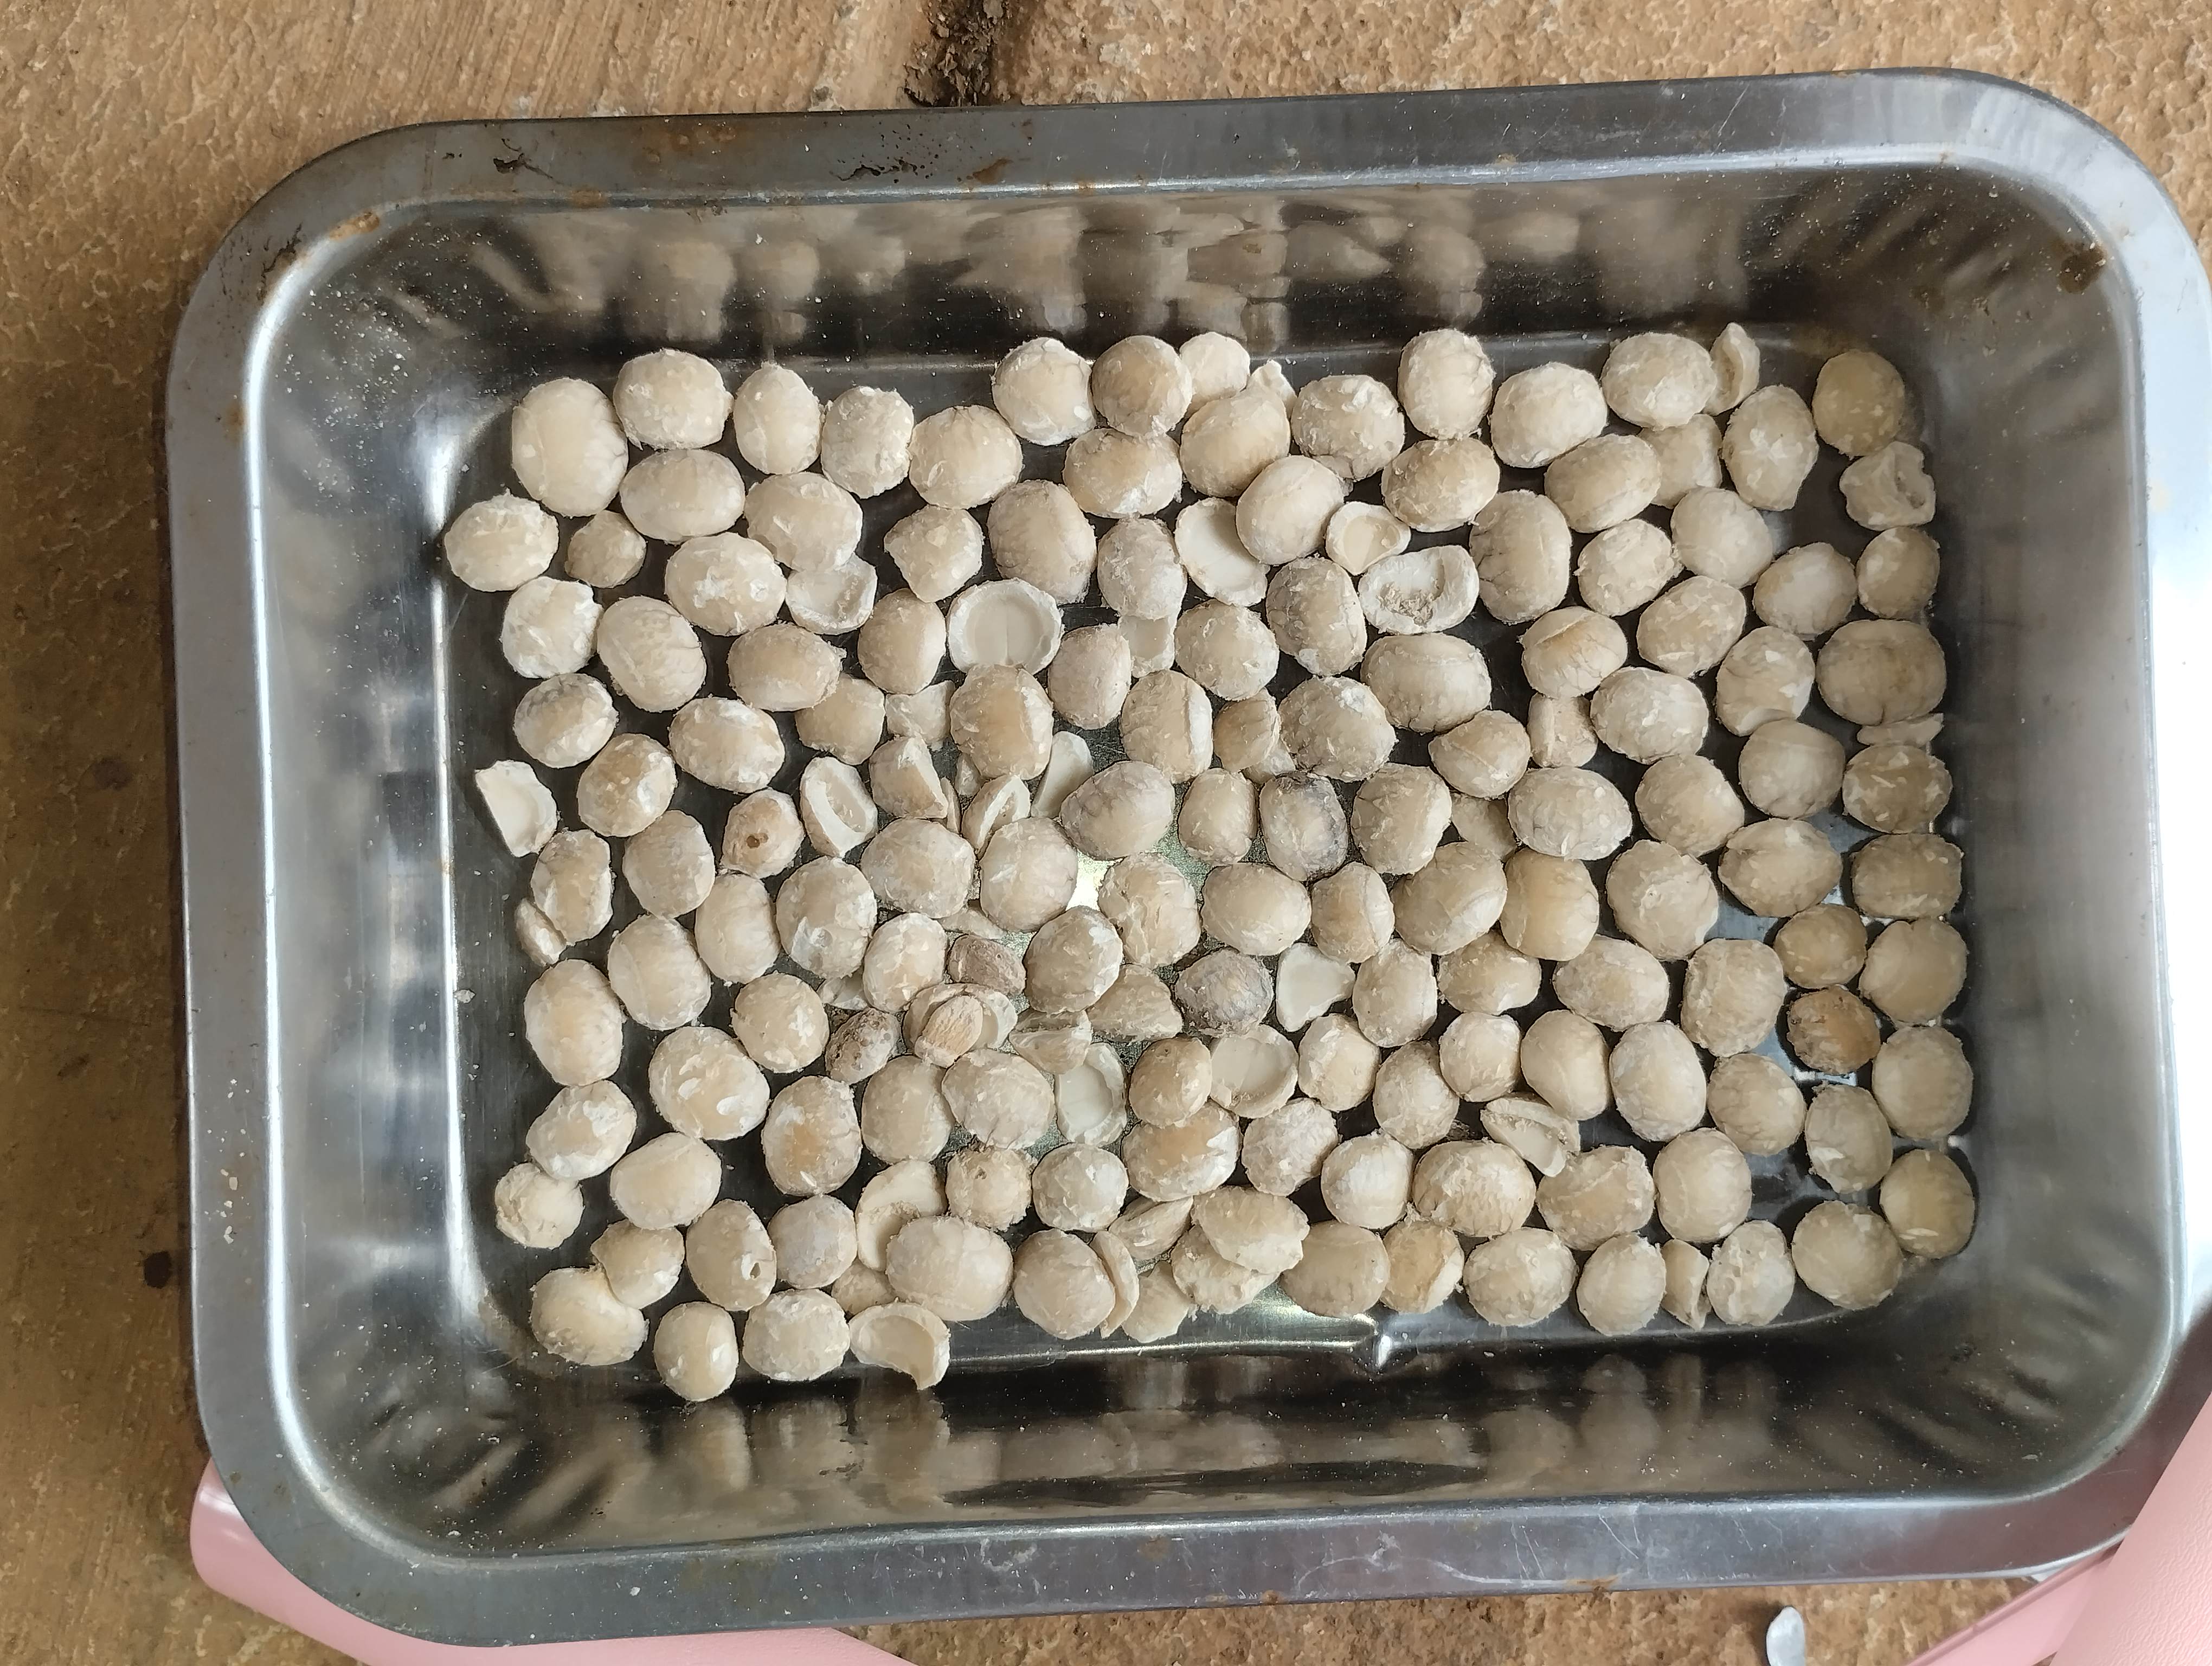
Label: rusak (damaged seed)